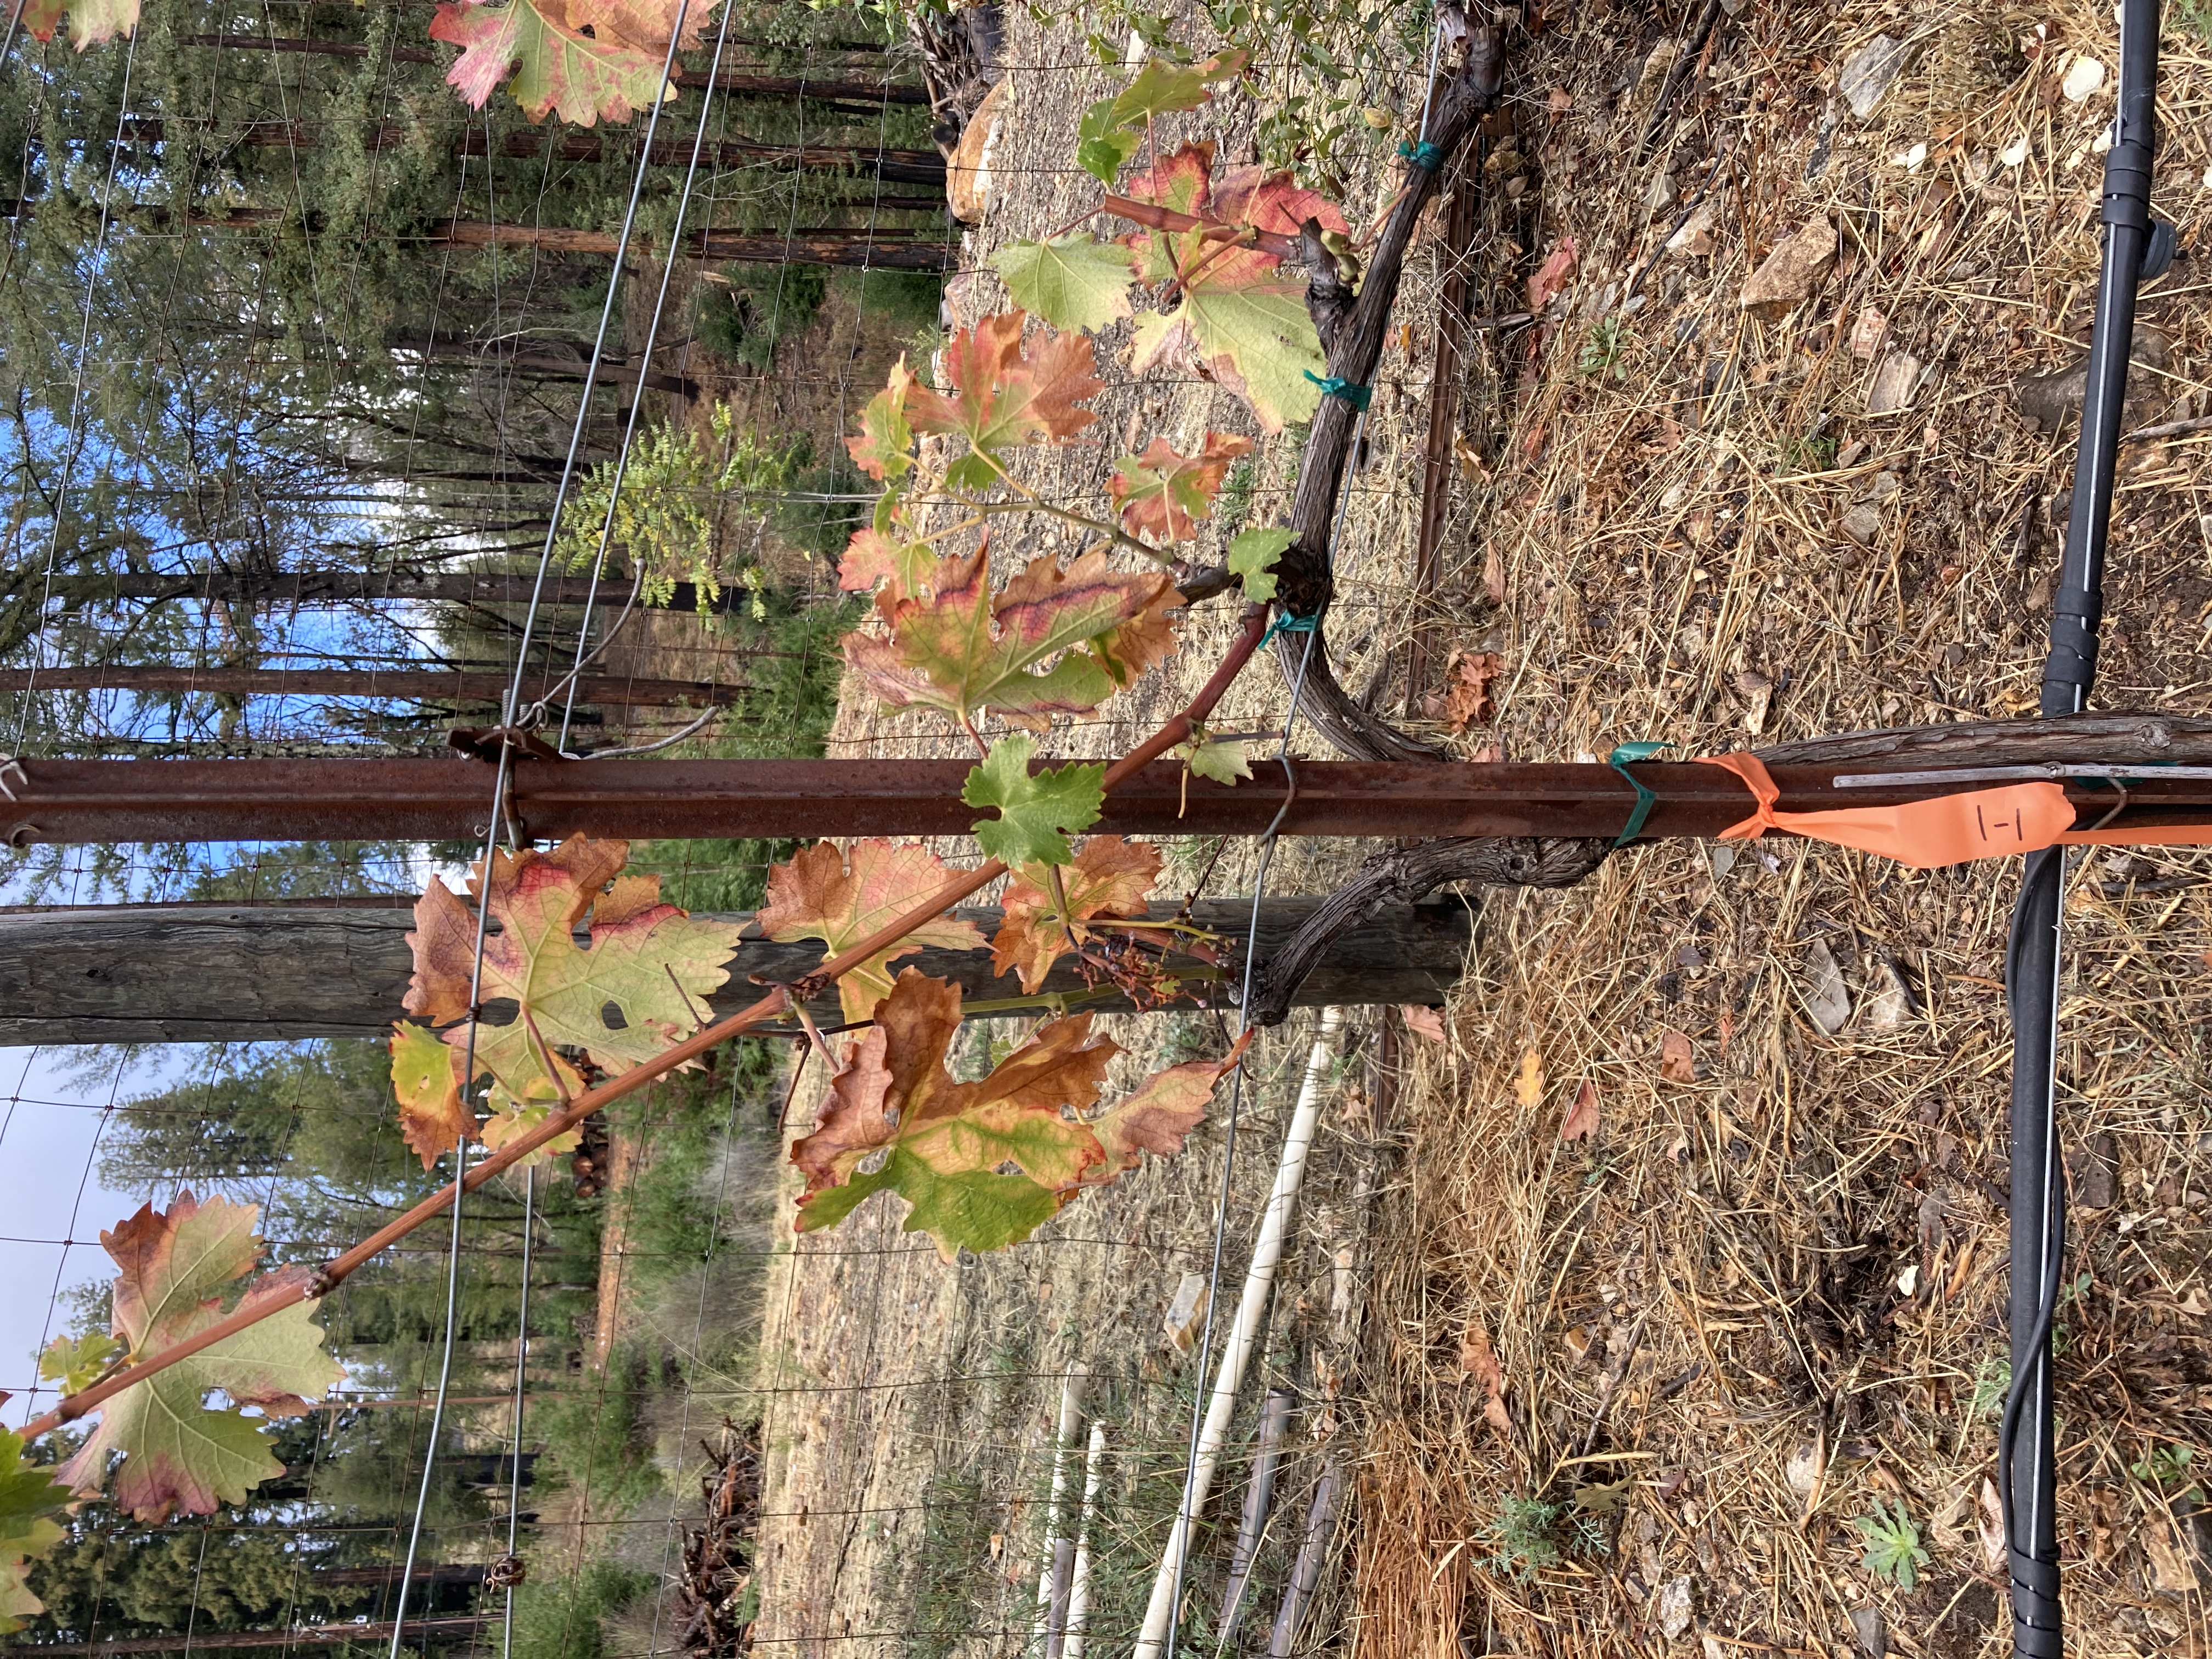
Label: Other Red